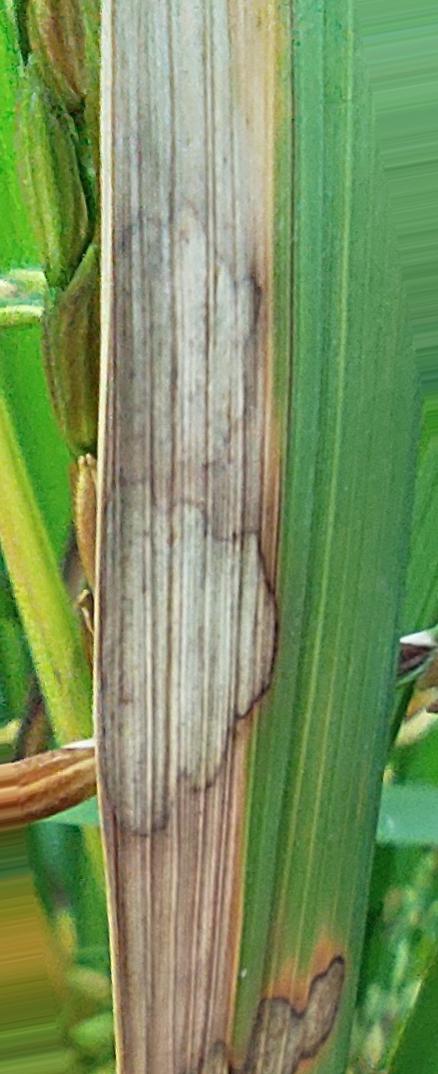
Nhãn: Bệnh Đốm Vằn ( Khô vằn ) ( Sheath Blight )